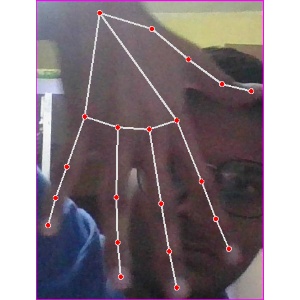
अक्षर: ढ